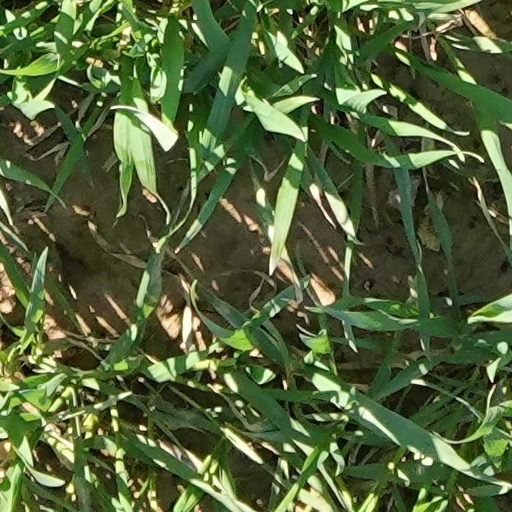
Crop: wheat